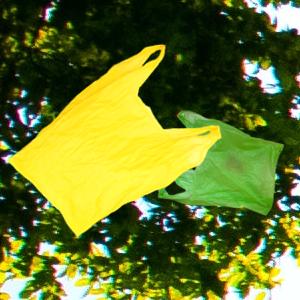
Label: plasticbags